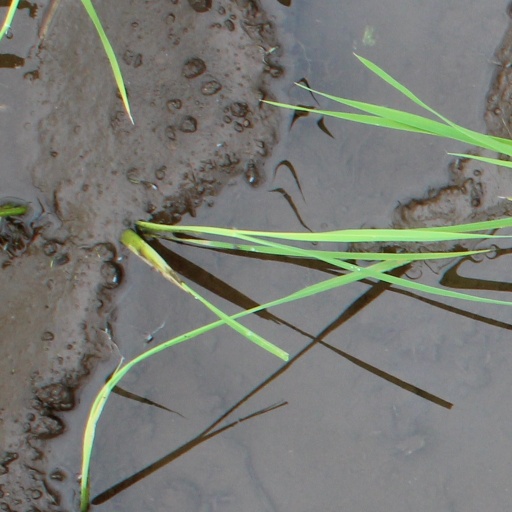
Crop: rice